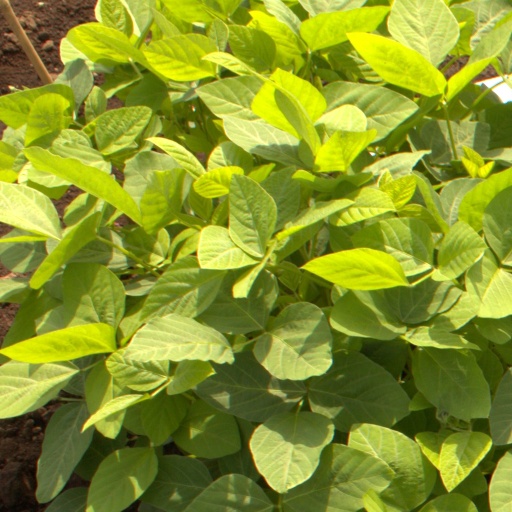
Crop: soybean